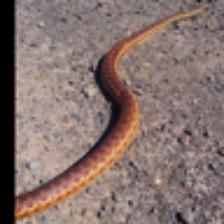
Label: NonHuman